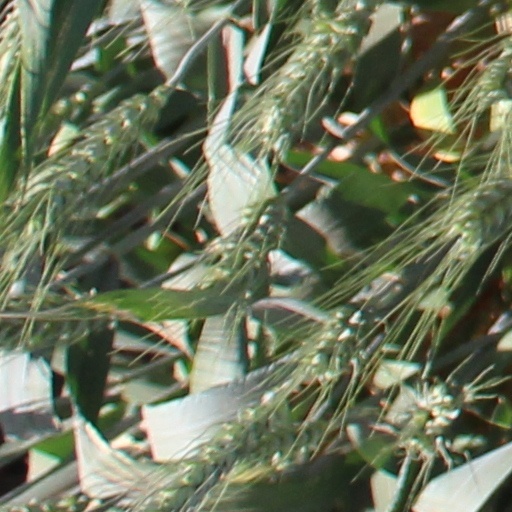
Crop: wheat